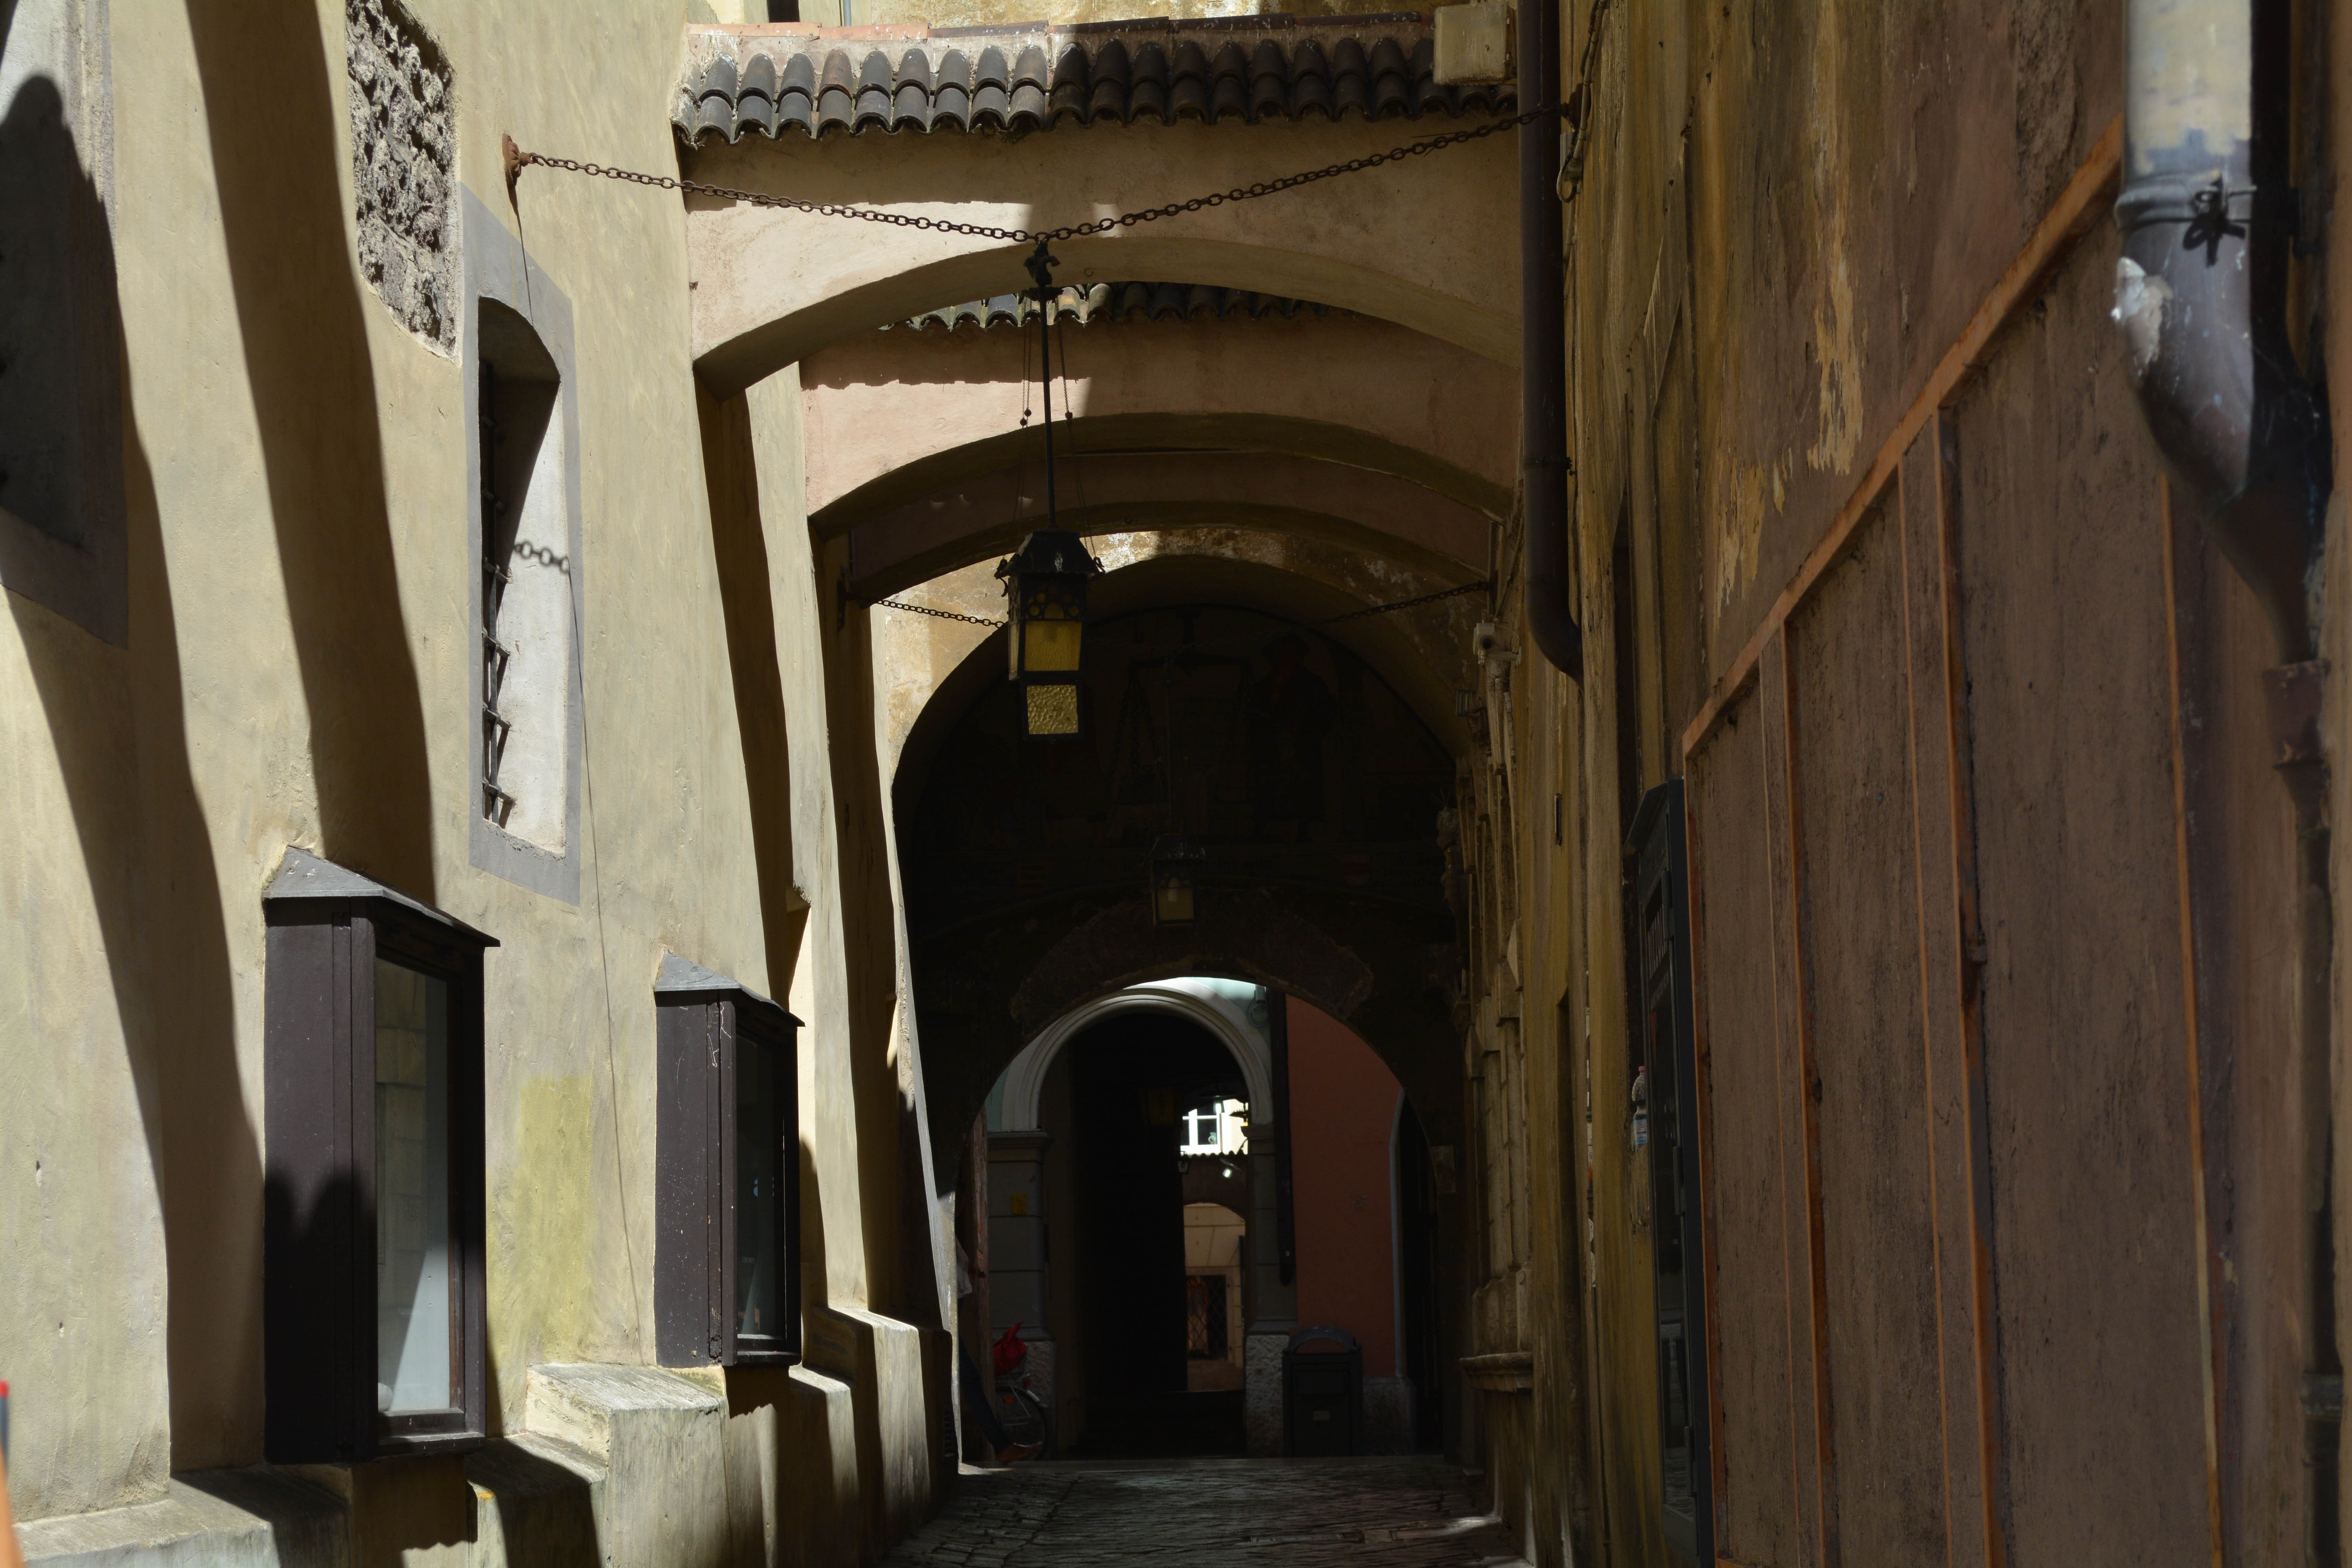
architecture, street, alley, arch, column, place of worship, temple, arcade, ancient history